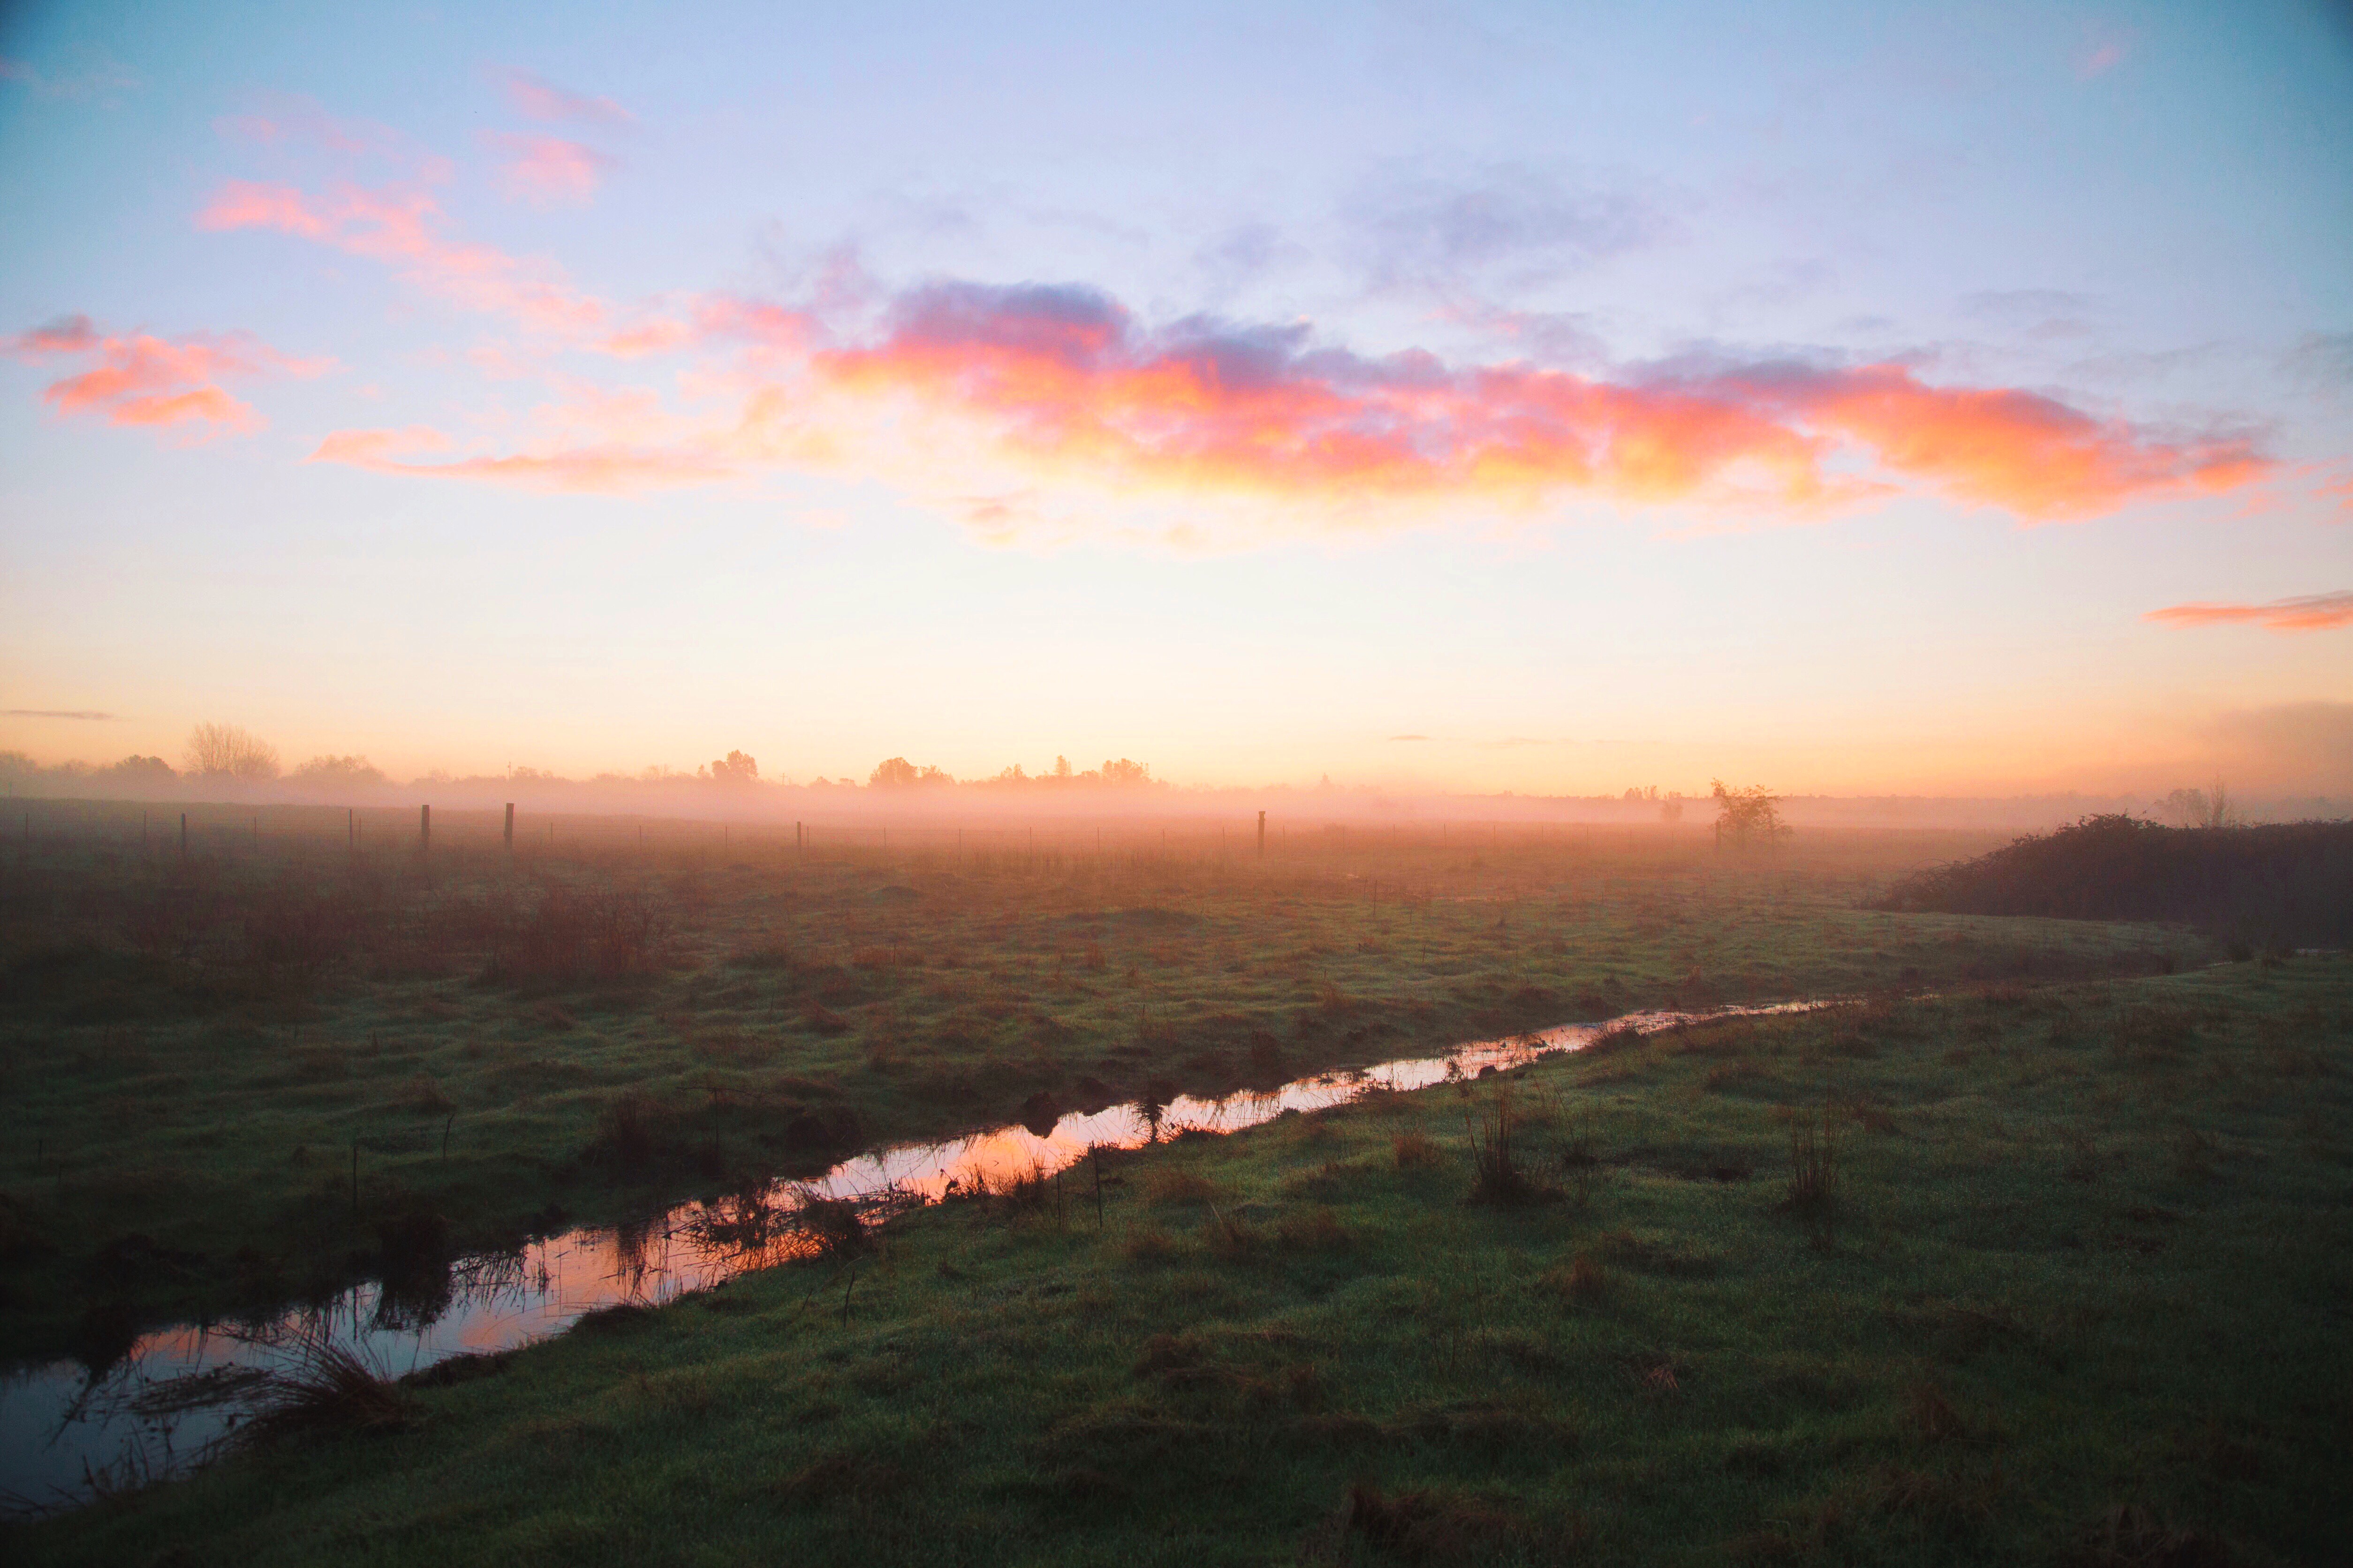
sea, coast, outdoor, horizon, cloud, sky, sun, fog, sunrise, sunset, mist, field, sunlight, morning, dawn, canal, dusk, evening, reflection, haze, publicdomain, afterglow, atmospheric phenomenon